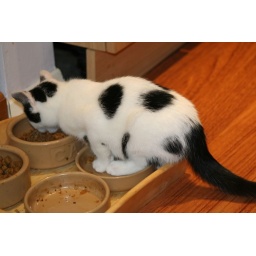
Pebbles sitting in our cats food bowl to get to the dry food